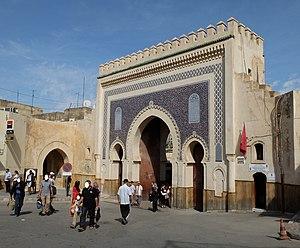
La porte monumentale de Bab Boujloud, érigée par l'administration française en 1913, à côté de la porte originale de forme plus modeste (à gauche).